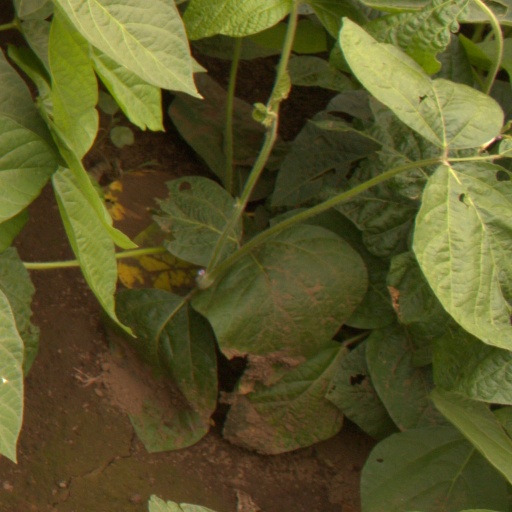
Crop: soybean